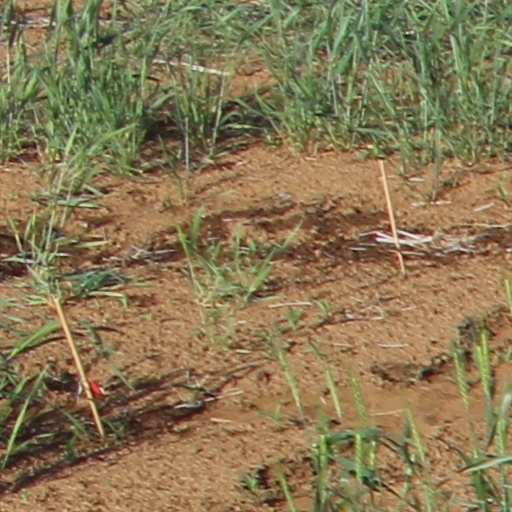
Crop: wheat